Adonis Santa Maria

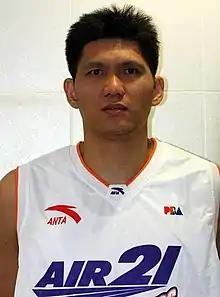
Santa Maria in 2008

Adonis Santa Maria (born January 20, 1979) is a Filipino former Philippine Basketball Association player. He was drafted 13th overall by Shell in 2003. He also played for the Sta. Lucia Realtors, Welcoat Dragons, and Air21 Express and the Barako Bull Energy Boosters during his PBA stint.